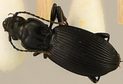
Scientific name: Pterostichus lachrymosus
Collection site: Mountain Lake Biological Station NEON (MLBS), plot MLBS_009